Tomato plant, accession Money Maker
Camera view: vertical (180 deg); turntable rotation: 0 degrees
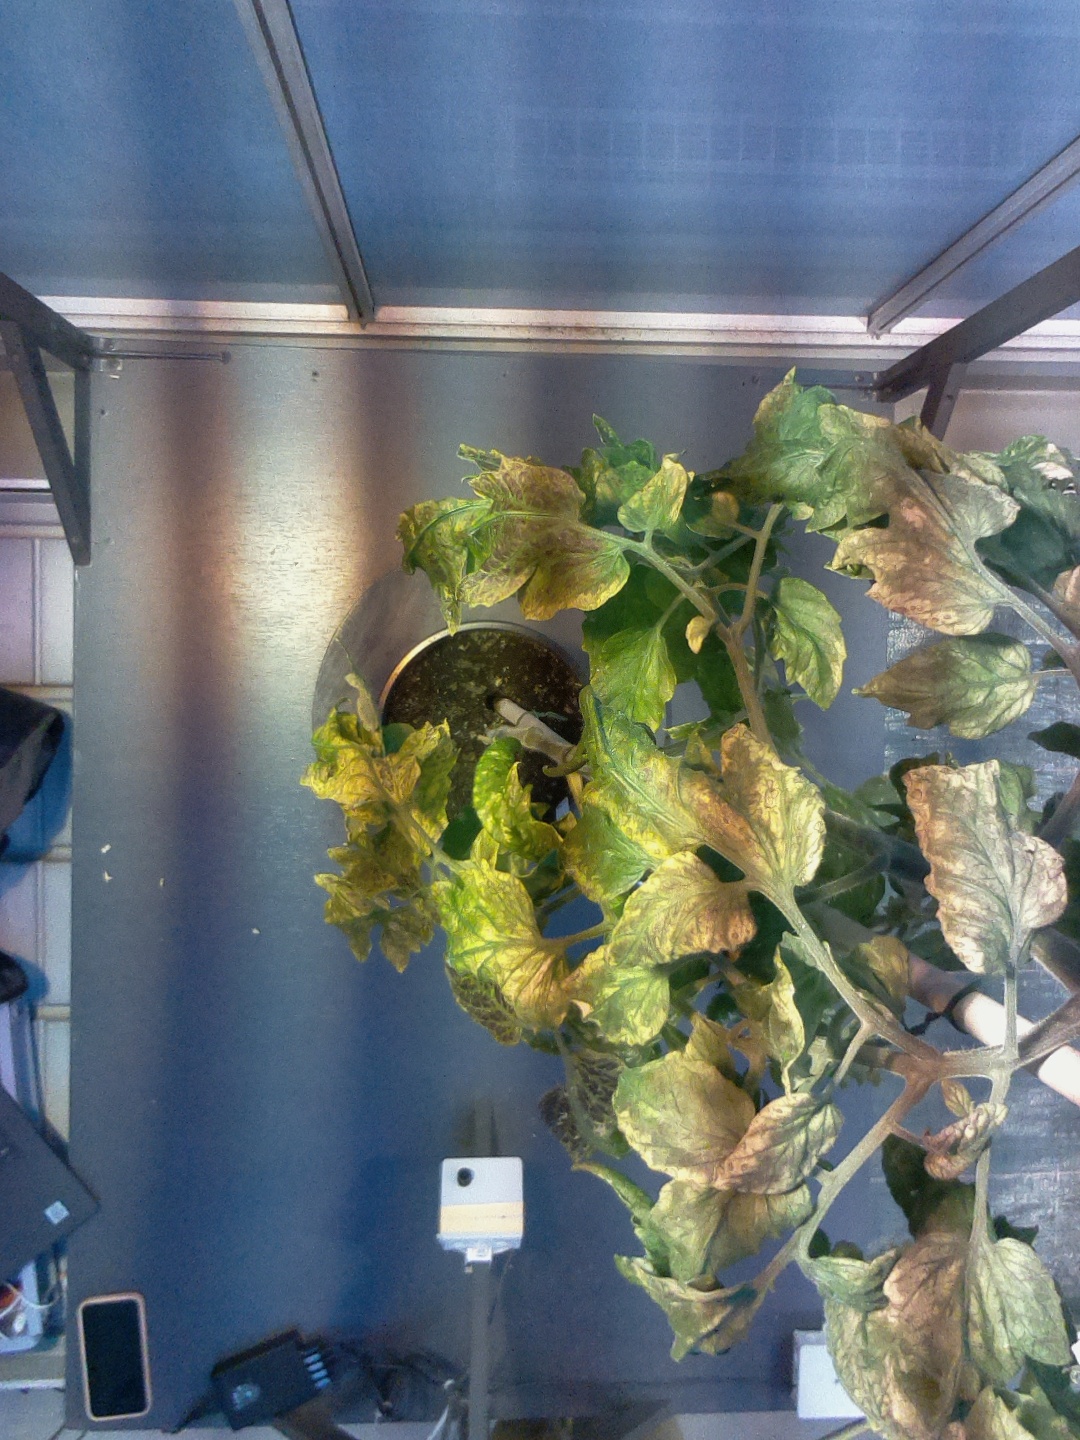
BBCH growth stage 77: 70%-80% of final fruit size